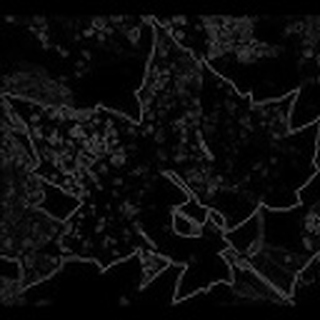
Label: cotton_powdery_mildew